William Walrond, 1st Baron Waleran

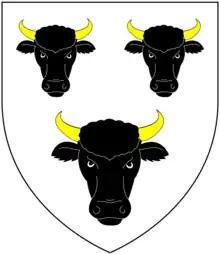
Arms of Walrond of Bradfield, Devon: "Argent, three bull's heads cabossed sable armed or"; Crest: "A heraldic tiger sable pellete"

William Hood Walrond, 1st Baron Waleran, (26 February 1849 – 17 May 1925), known as Sir William Walrond, Bt, between 1889 and 1905, of Bradfield House, Uffculme, Devon, was a British Conservative Party politician who sat in the House of Commons from 1880 until 1906 when he was raised to the peerage. He served as Parliamentary Secretary to the Treasury between 1895 and 1902 and as Chancellor of the Duchy of Lancaster between 1902 and 1905.